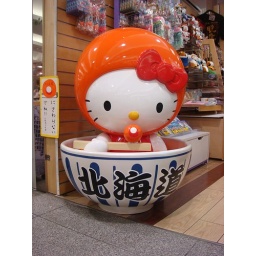
Kitty chan, sitting in a giant bowl of ikura (salmon roe)